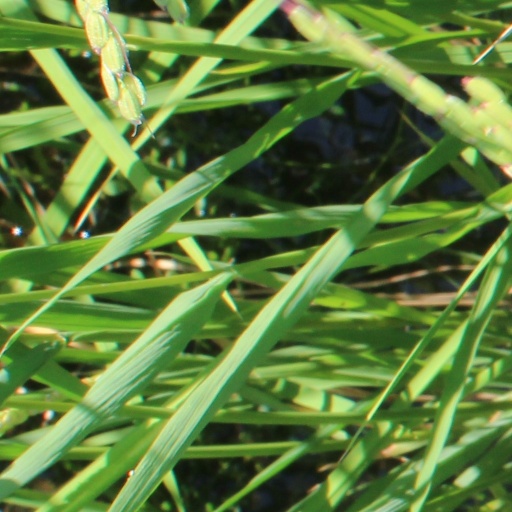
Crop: rice